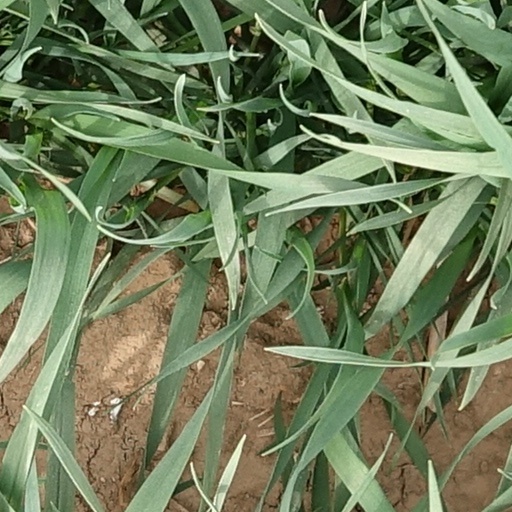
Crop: wheat